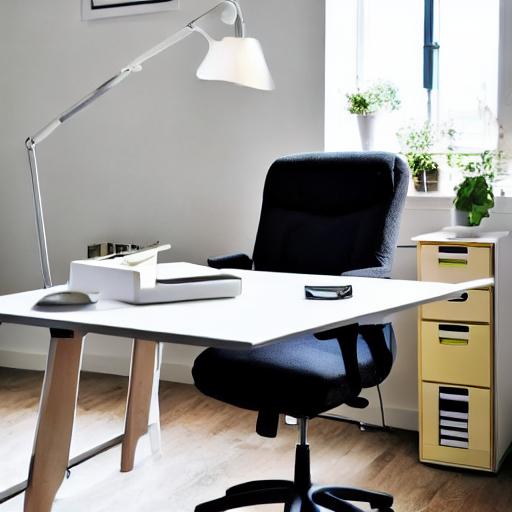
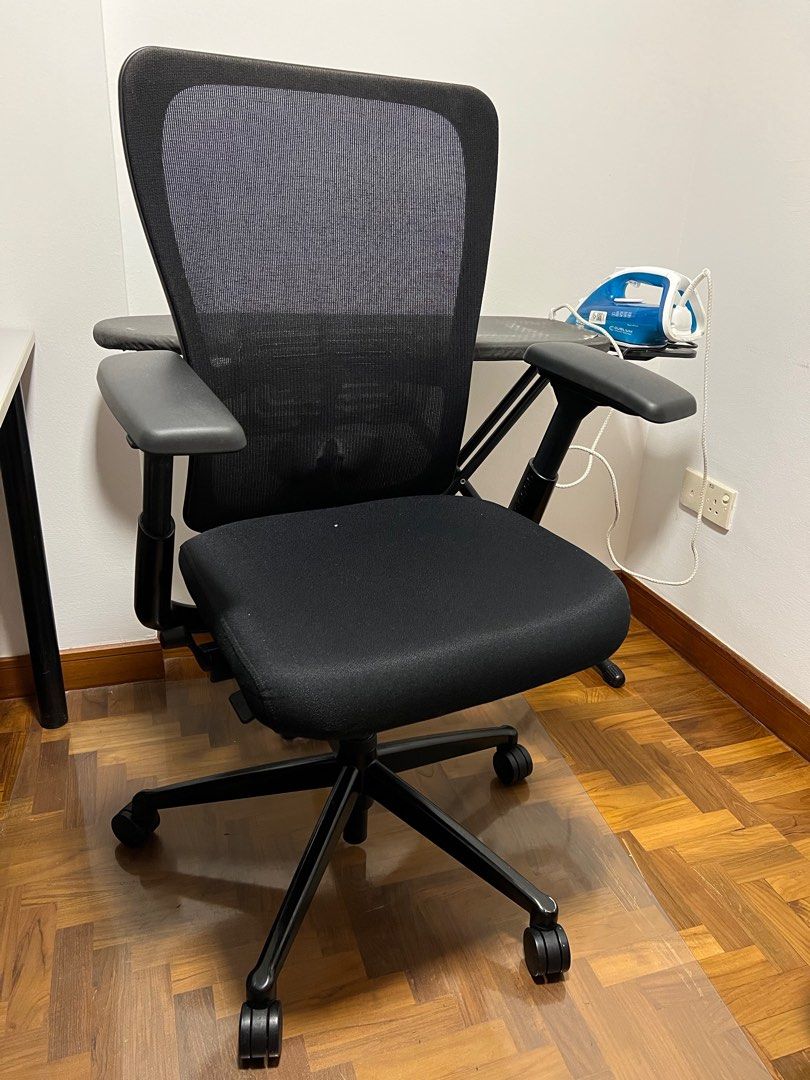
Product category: items_chair
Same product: no